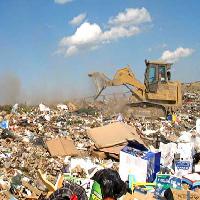
Weather: sun or clear